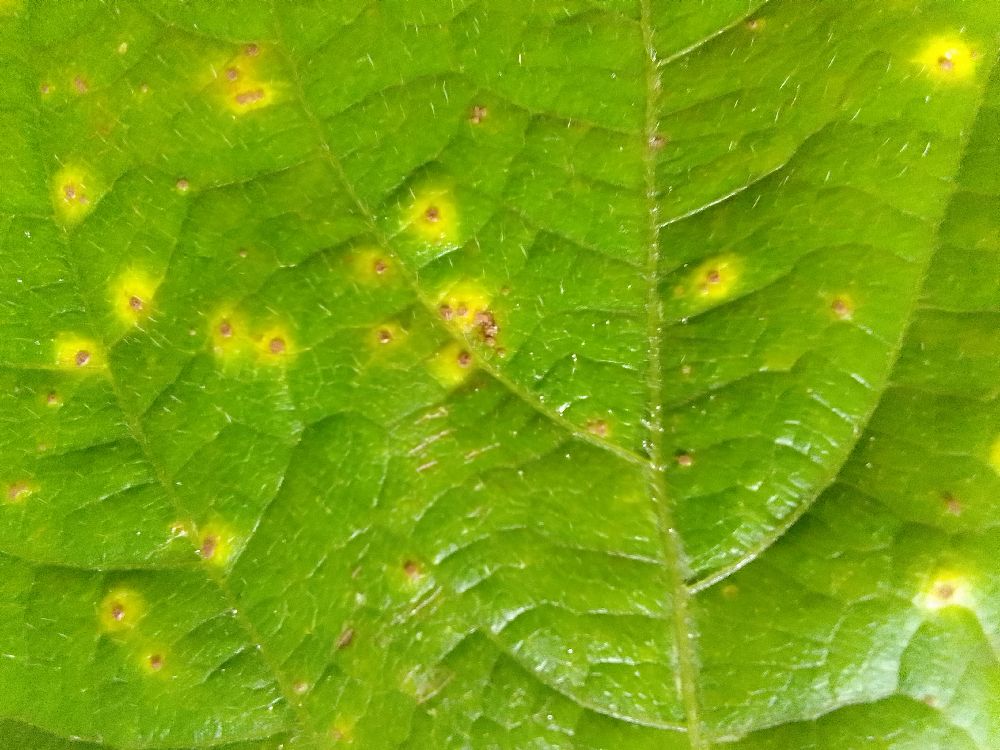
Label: rust